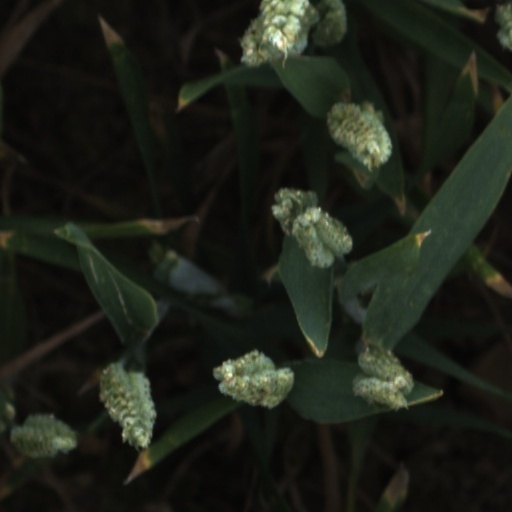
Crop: wheat